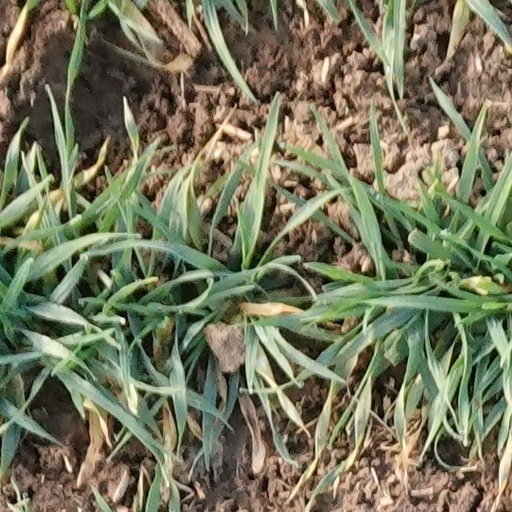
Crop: wheat